Barbara Lang (Broadway actress)

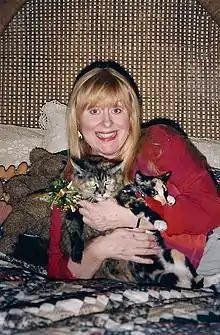

Barbara Lang (born April 8, 1937) is an American actress who has been featured in many Broadway productions of the 1960s and 1970s.